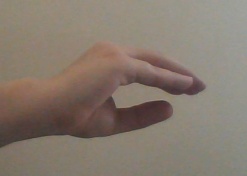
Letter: jeem